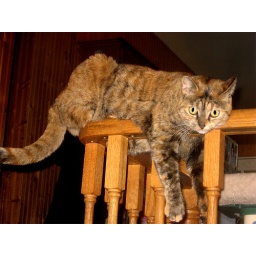
Lucy the Cat. When she does this she reminds me of photos I've seen of lions up in trees on the Serengeti